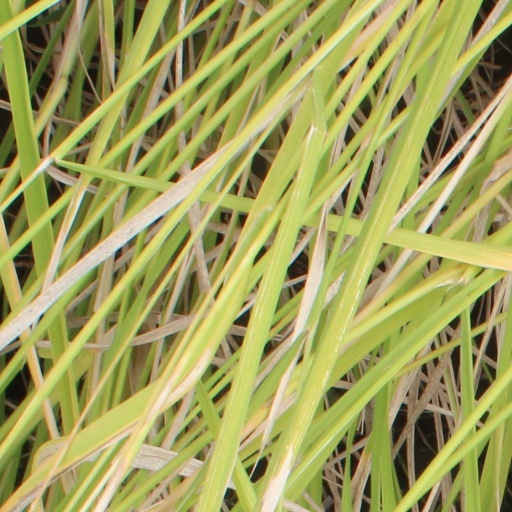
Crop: rice